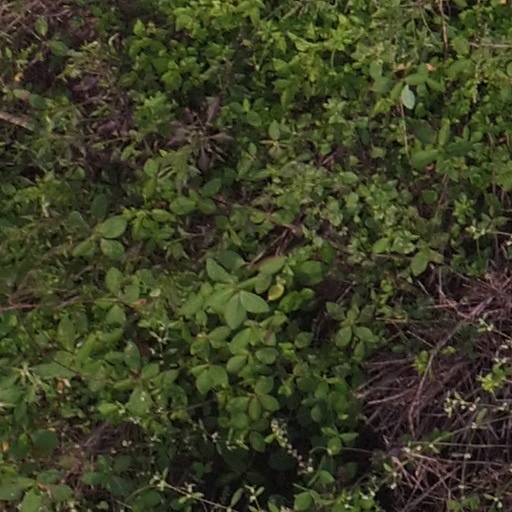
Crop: maize; corn